Dusky dolphin

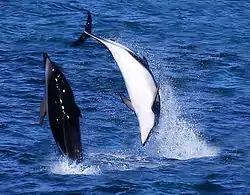
Two dolphins vertically leaping and flipping, one pointing upward, the other pointing downward

Dusky dolphins live mostly in coastal waters within the continental shelf and prefer cool, upwelling waters, as well as cold currents. Dolphins off Argentina and New Zealand move to and from shore between day and night and between seasons. Seasonal migrations have been recorded between Kaikōura and Admiralty Bay, New Zealand. Around Kaikōura, the majority of individuals have only been seen once in the area over a 30-year period, suggesting high levels of immigration and emigration. Dusky dolphins were recorded swimming up to and diving up to .